List of Southern League champions

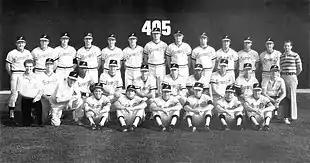
The 1982 Southern League champion Nashville Sounds

The Southern League (SL) is a Minor League Baseball league that operates in the United States at the Double-A level, which is two grades below Major League Baseball. A champion has been determined at the end of each season since the league was formed in 1964.